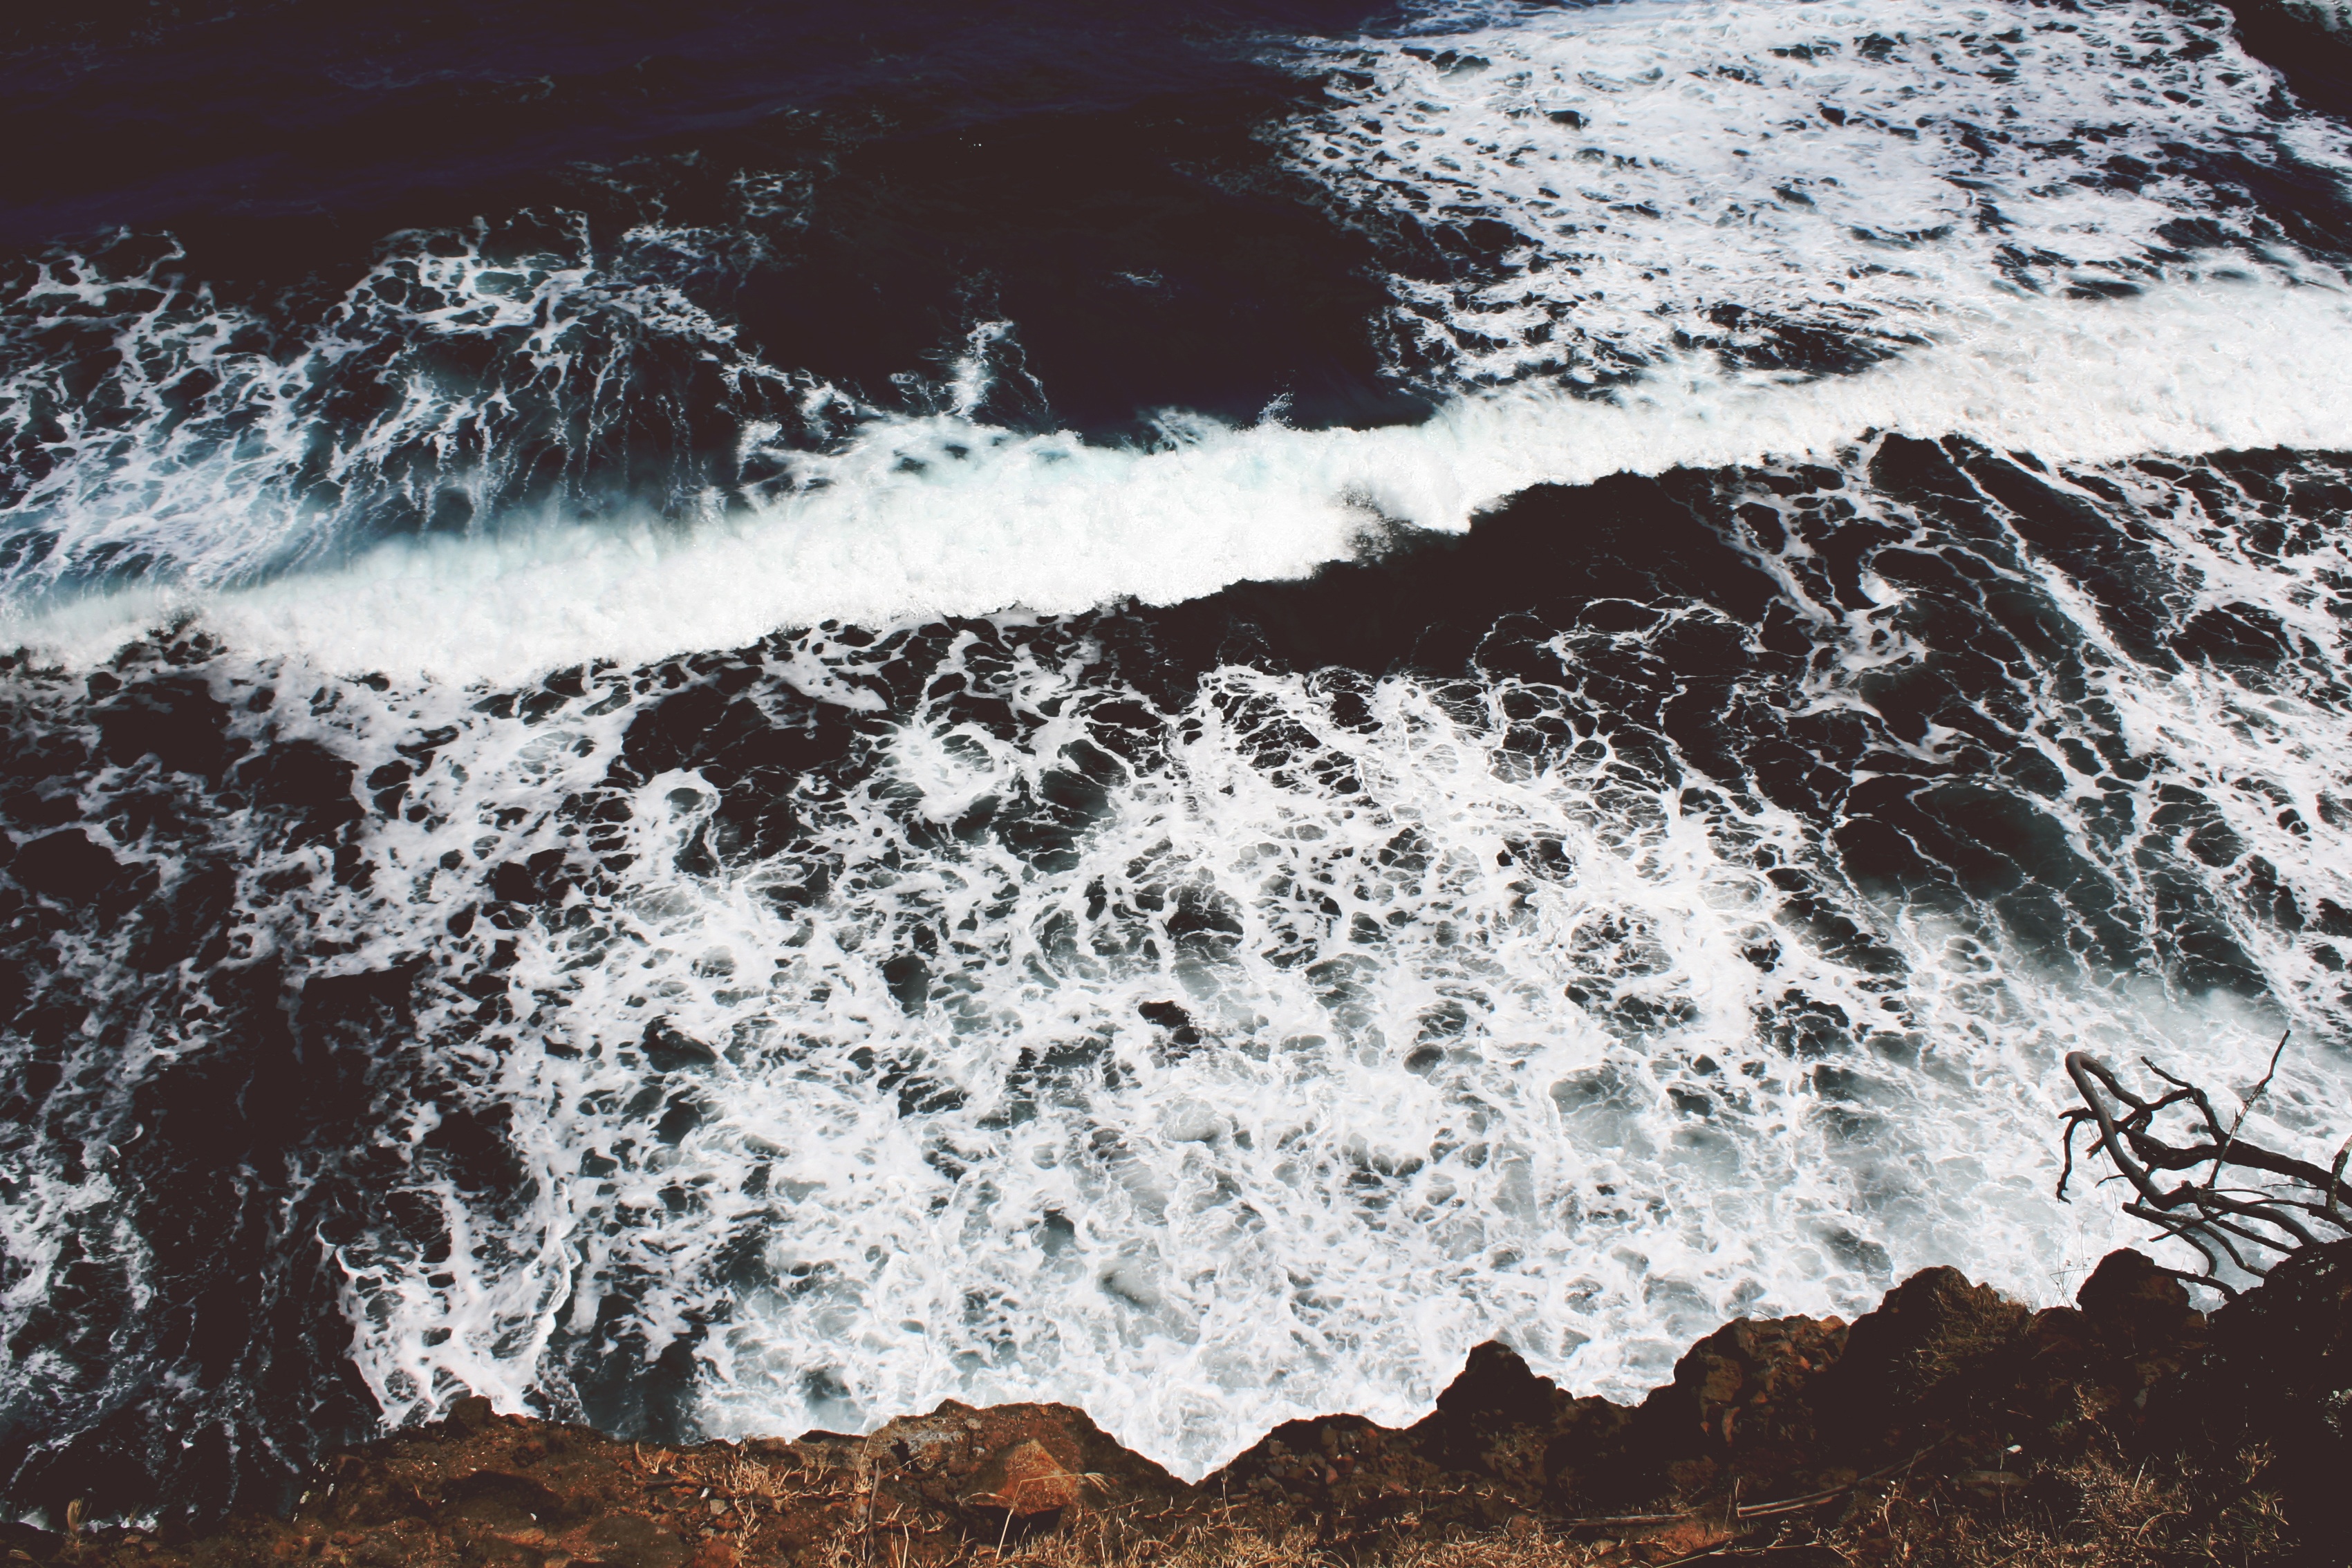
sea, coast, water, rock, ocean, snow, shore, wave, cliff, ice, weather, rapid, terrain, geology, geological phenomenon, wind wave